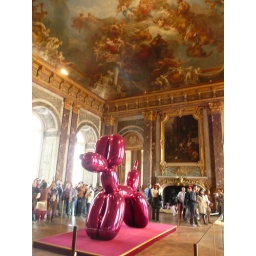
Jeff Koons' red balloon dog in Versailles